Arca (musician)

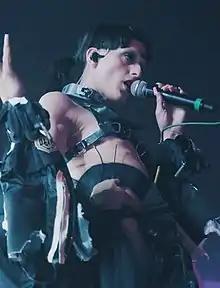
Arca at Sónar in Barcelona, 2019

Alejandra Ghersi Rodríguez (born October 14, 1989), known professionally as Arca, is a Venezuelan musician and record producer based in Barcelona, Spain. She initially began releasing music under the name of Nuuro. After attending the Clive Davis Institute of Recorded Music, Ghersi first released the EP "Baron Libre" (2012) under the name Arca and subsequently released the EPs "Stretch 1" and "Stretch 2"; the latter experimented with hip hop and brought her attention from prominent music publications.